Bishop of Kilmore

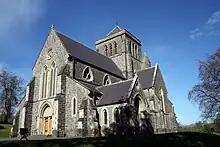
The Cathedral Church of Saint Fethlimidh, Kilmore, the episcopal seat of the Church of Ireland bishops. Within the grounds lies the pre-Reformation Cathedral, now used as a parochial hall.

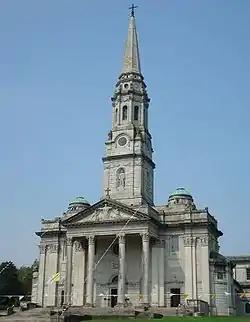
The Cathedral of Saints Patrick and Felim, Cavan Town, the episcopal seat of the Post-Reformation Roman Catholic bishops.

The Bishop of Kilmore is an episcopal title which takes its name after the parish of Kilmore, County Cavan in Ireland. In the Roman Catholic Church it remains a separate title, but in the Church of Ireland it has been united with other bishoprics.